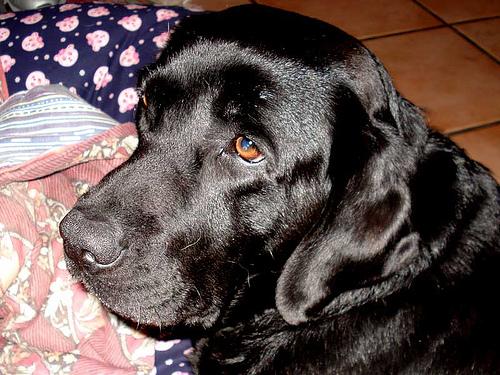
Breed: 3580-n000122-Labrador_retriever